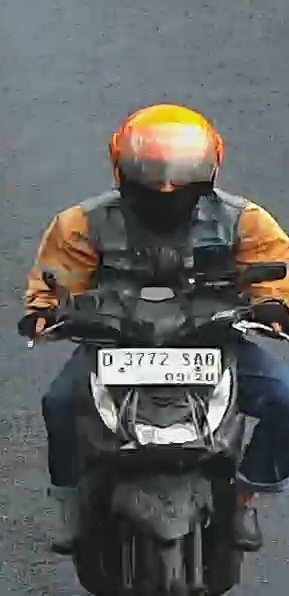
person-with-helmet: 1
person-without-helmet: 0